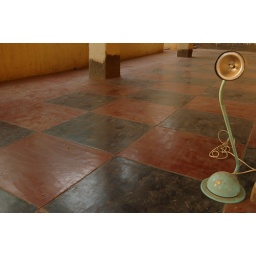
Lamp from the balcony of my Guest house in Varanasi.